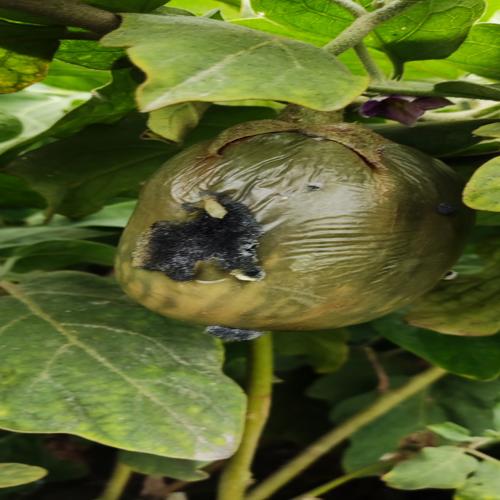
Label: Wet Rot